Singapore Cable Car

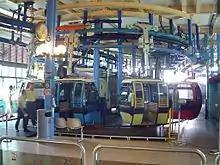
Sentosa Cable Car station

The Sentosa Line, an intra-island cable car was opened on 14 July 2015 and is 890 metres in length, and the older line is now called the Mount Faber Line. The lines are not physically linked up, so all visitors must walk 3 to 5 minutes from the original Sentosa station to the Imbiah Lookout station. The new line links Siloso Point to the Merlion station, with the Merlion station also providing a link with the Sentosa Express. The Merlion station was renamed to Sensoryscape station after the Merlion was demolished and made way for the new Sensoryscape attraction in its place. The new S$78 million line has 51 eight-seater cabins and is able to move about 2,200 people per hour in one direction.